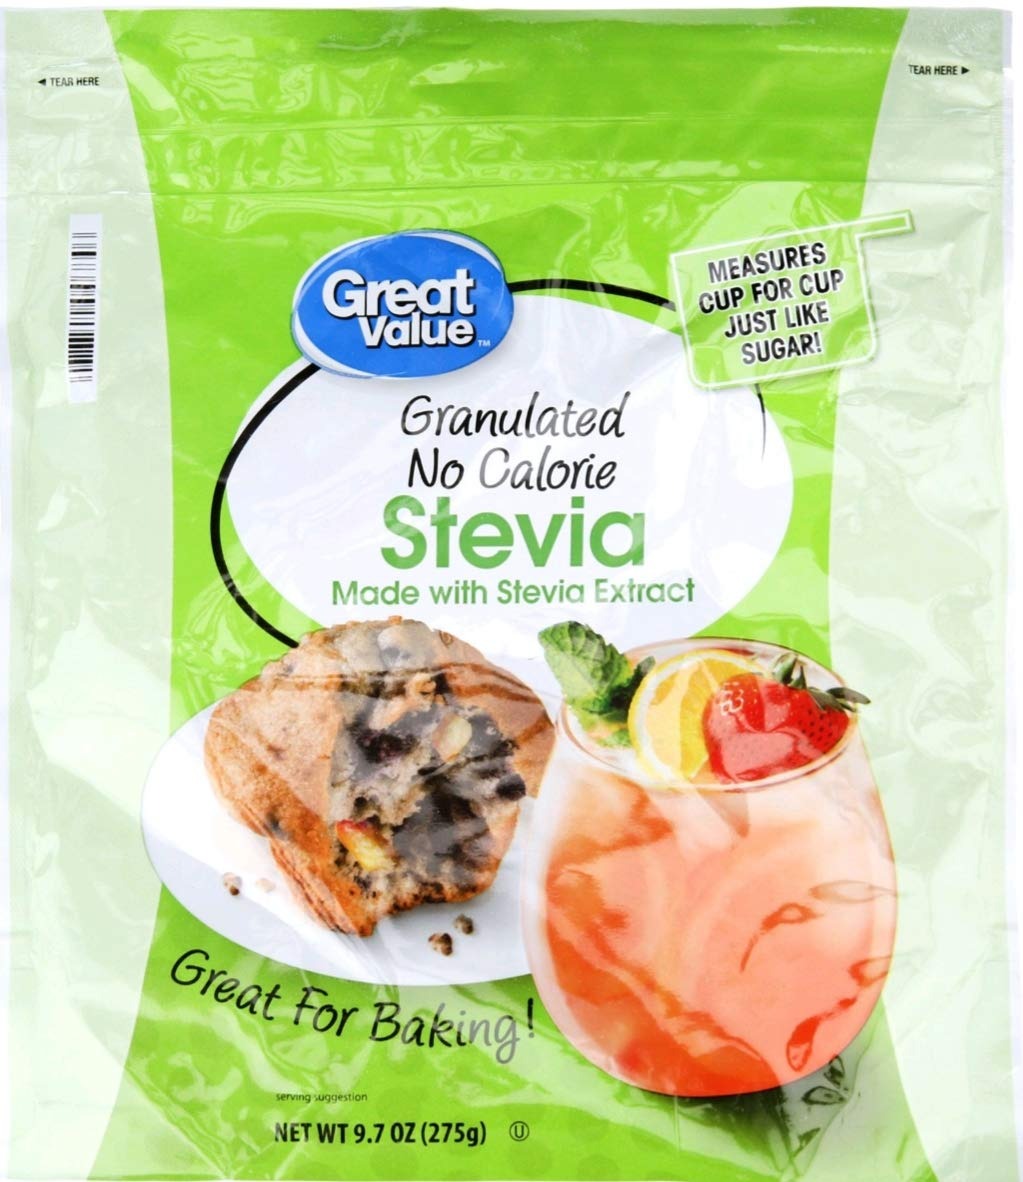
Item Name: Great Value No Calorie Stevia 9.7 Oz
Value: 9.7
Unit: Fl Oz

Price: 6.42